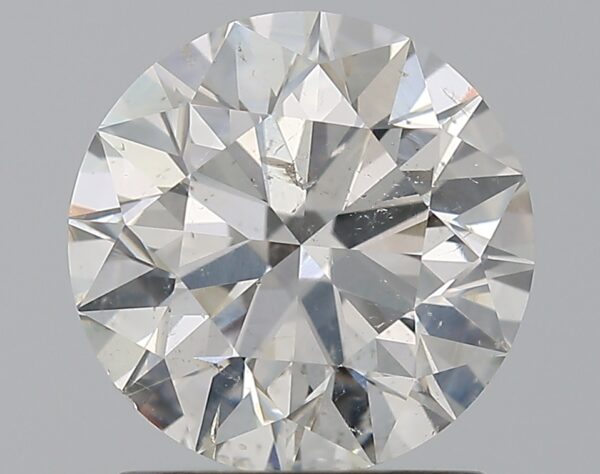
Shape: round
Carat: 1.51
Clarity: SI2
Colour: G
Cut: EX
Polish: EX
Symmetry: EX
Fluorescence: F
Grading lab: GIA
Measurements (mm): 7.28 x 7.33 x 4.56